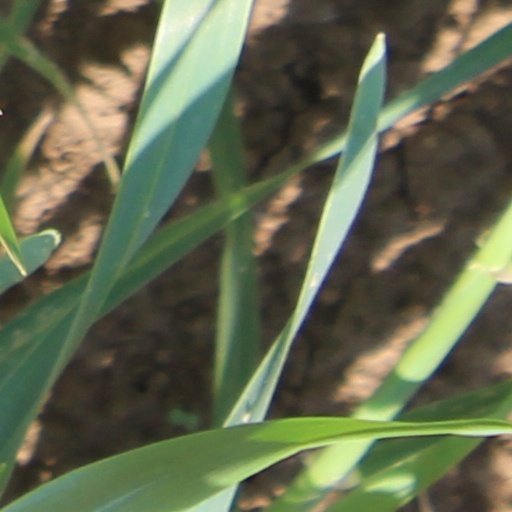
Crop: wheat